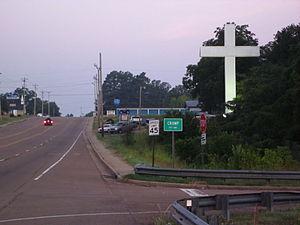
Crump est une municipalité américaine située dans le comté de Hardin au Tennessee.